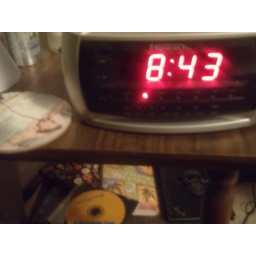
the alarm clock and stuff on my nighstand by my bed